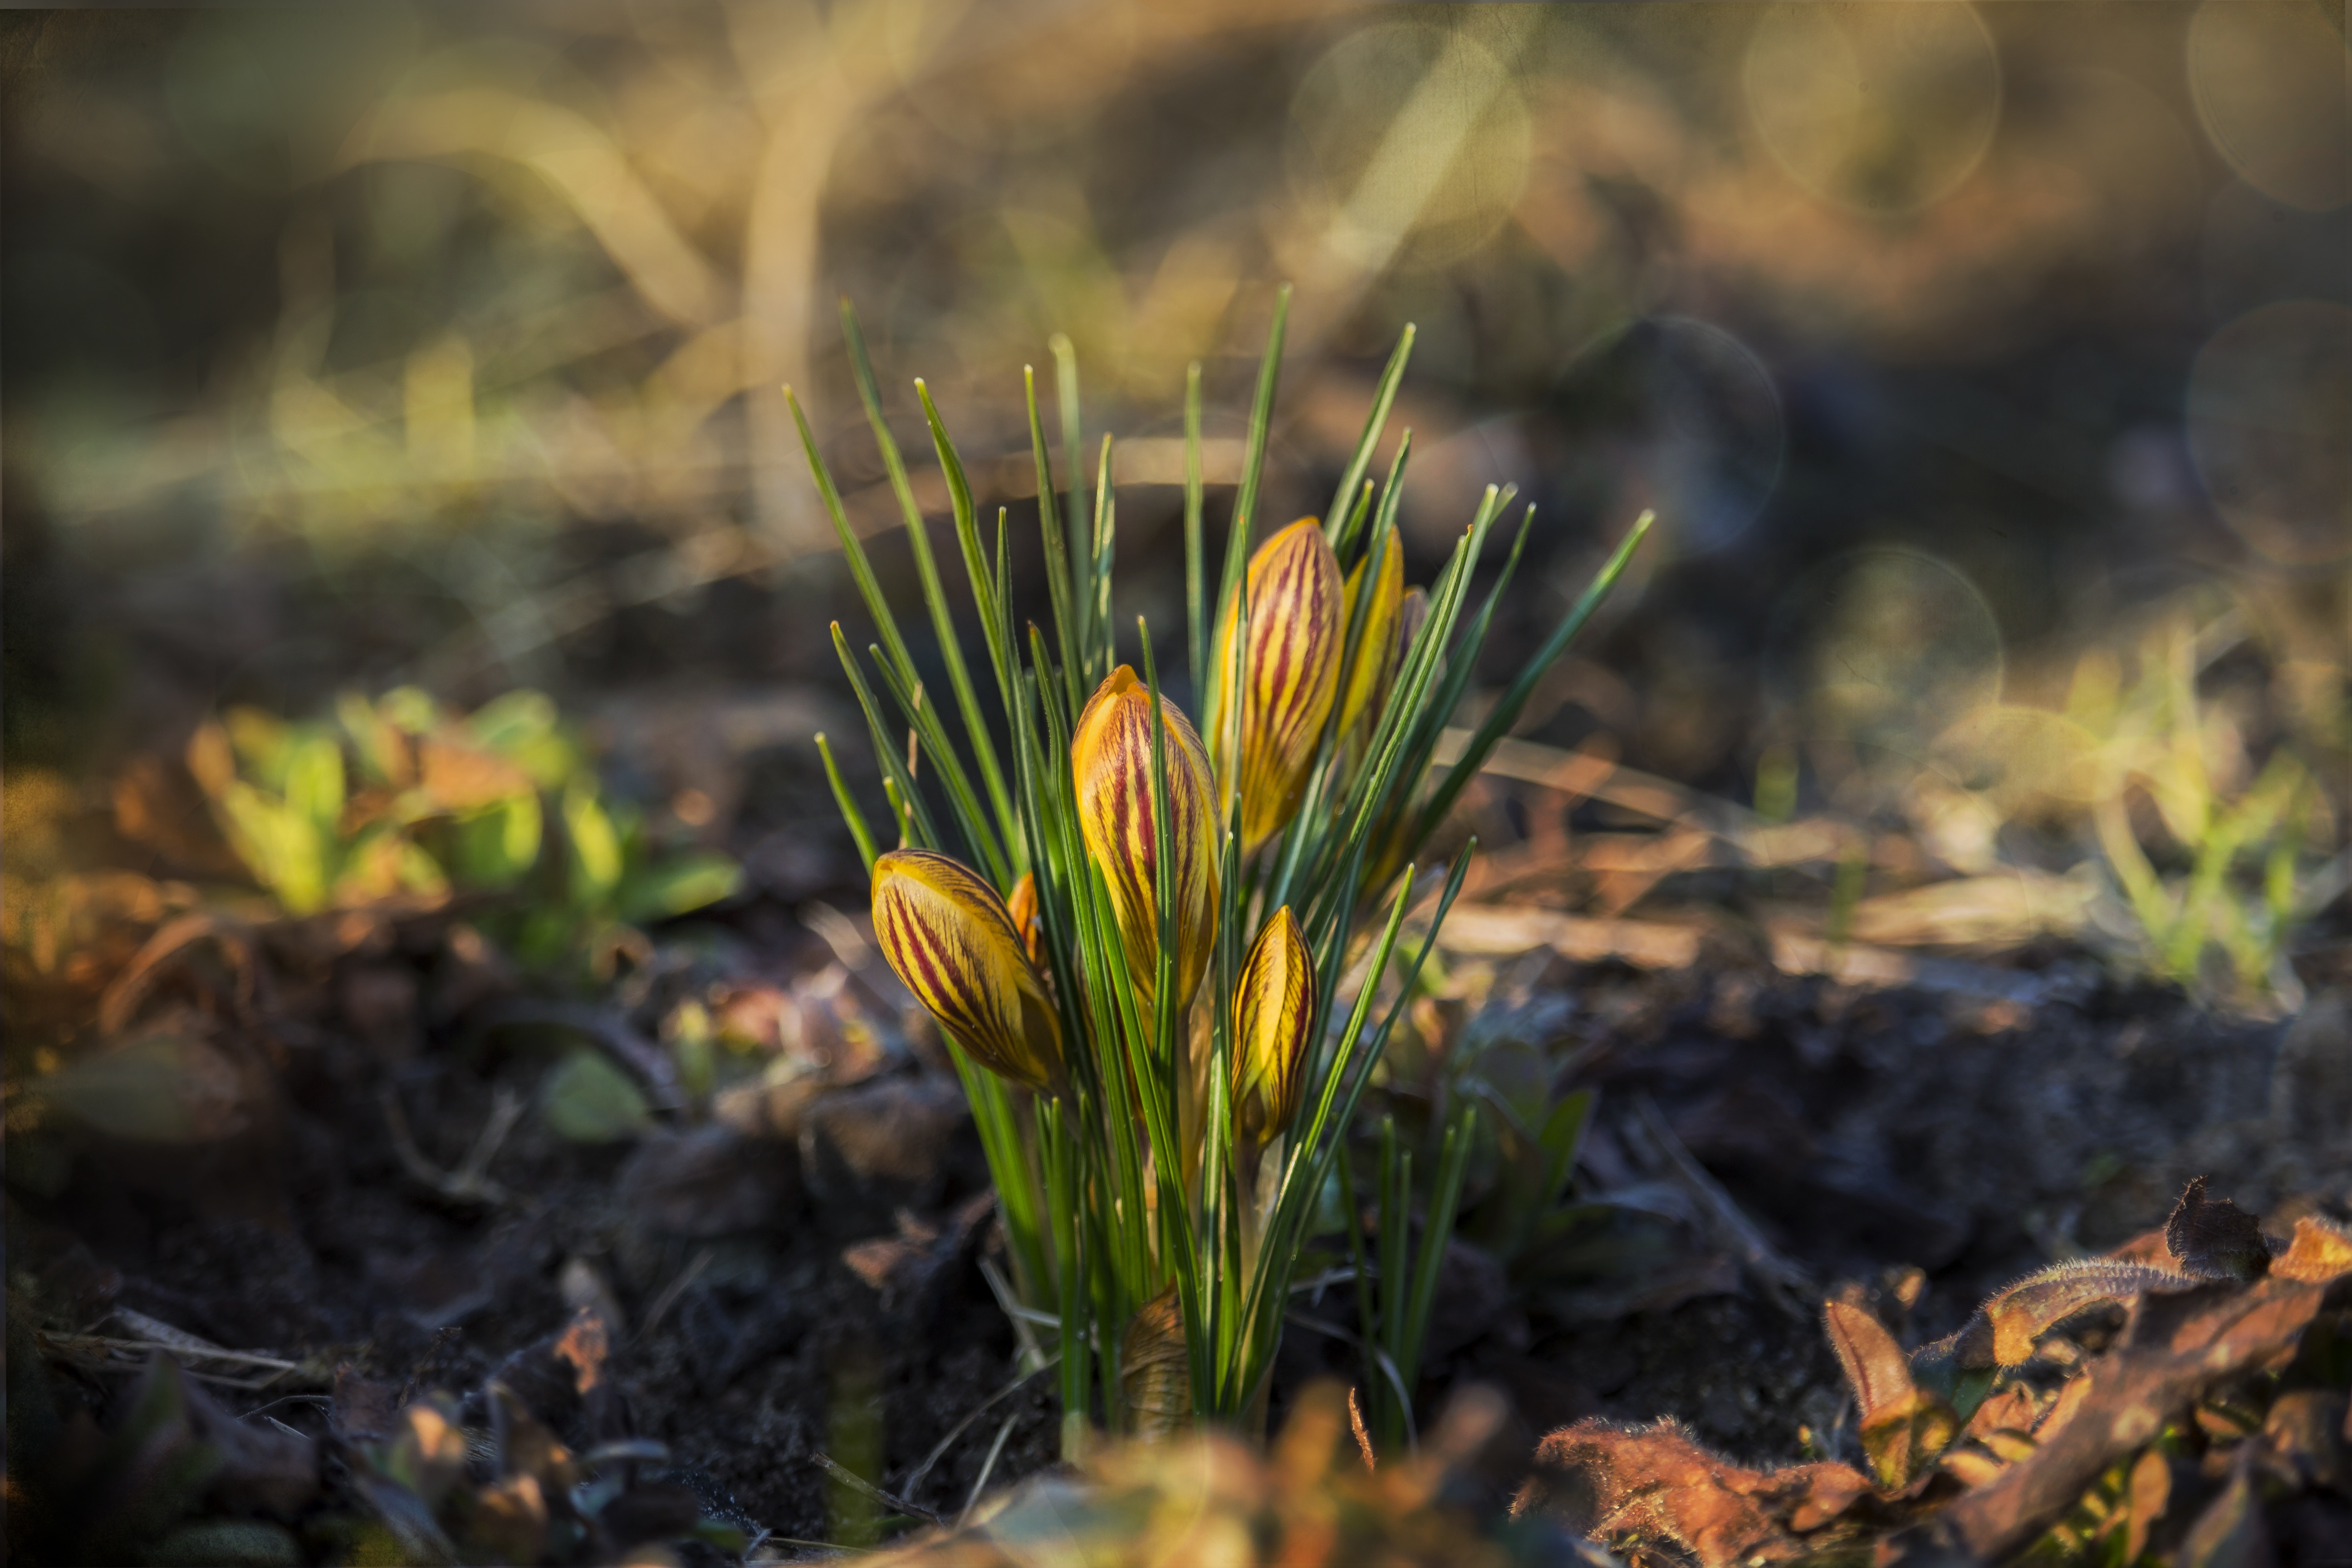
tree, nature, forest, grass, branch, plant, sunlight, leaf, flower, spring, autumn, botany, blooming, yellow, flora, flowers, aquarium, woodland, gentle, krokus, macro photography, grass family